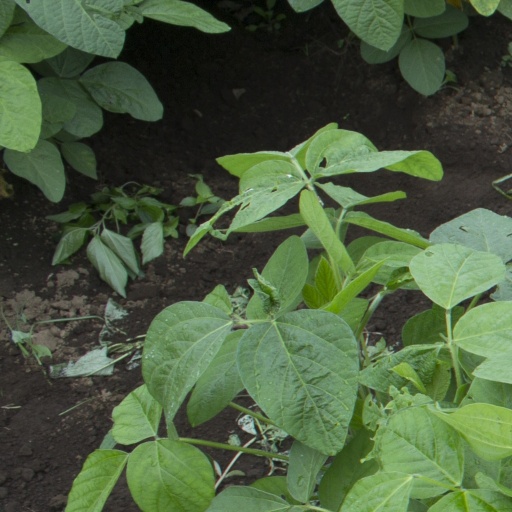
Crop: soybean